Danny McCulloch

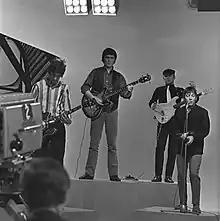
McCulloch (centre) in 1967

The reconstituted group released three albums and a series of hit singles, including "San Franciscan Nights", "Monterey" and "Sky Pilot". All band members were credited as co-authors on the two albums from which these singles were released. It was only as of the third album of the reconstituted group, "Every One of Us", that songwriting credit was primarily that of Eric Burdon. Keyboardist Zoot Money also joined the band at that time.